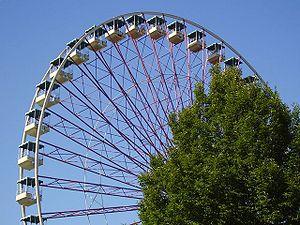
Schlitterbahn Waterpark Resort
L’histoire de Walibi Belgium commence lorsque l'homme d'affaires belge Eddy Meeùs se lance dans une nouvelle activité de retour du Zaïre, ancien Congo belge. Le parc d'attractions est inauguré le 26 juillet 1975 sous le nom de Walibi.